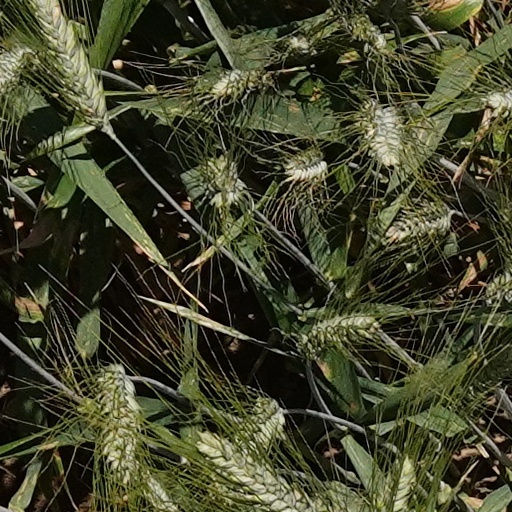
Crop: wheat